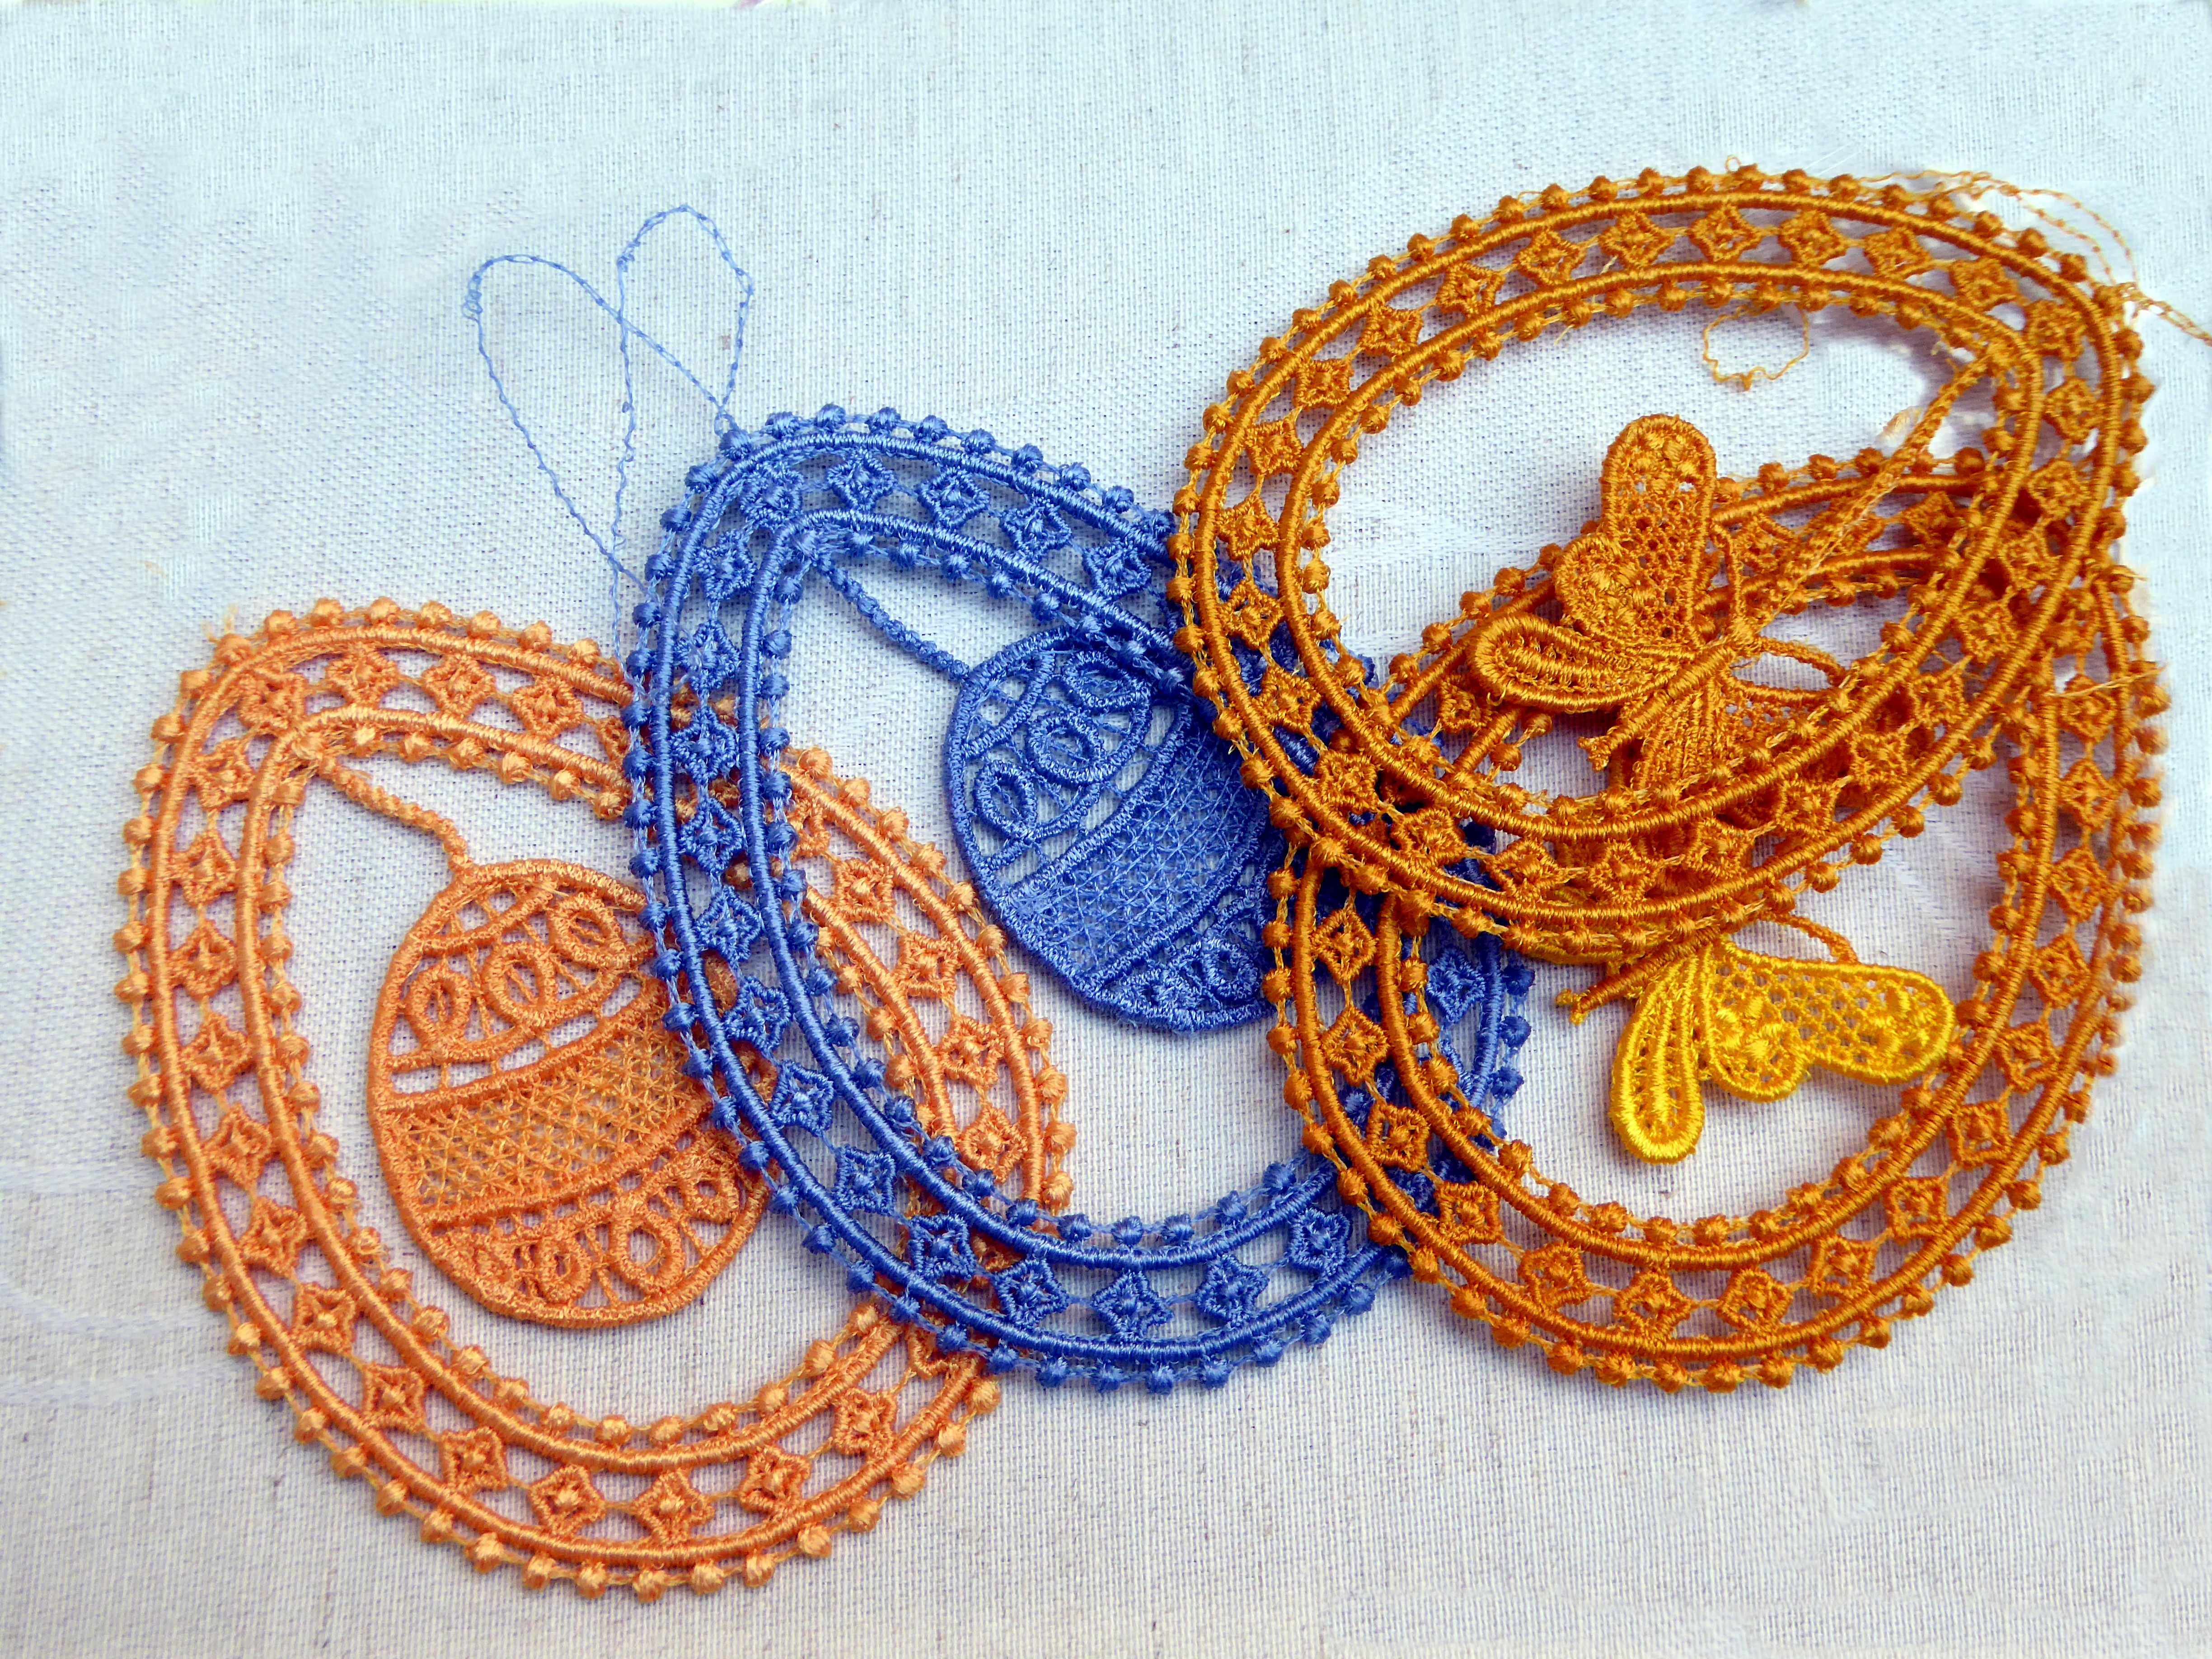
decoration, colorful, bead, circle, jewellery, crochet, art, easter, easter eggs, happy easter, fashion accessory